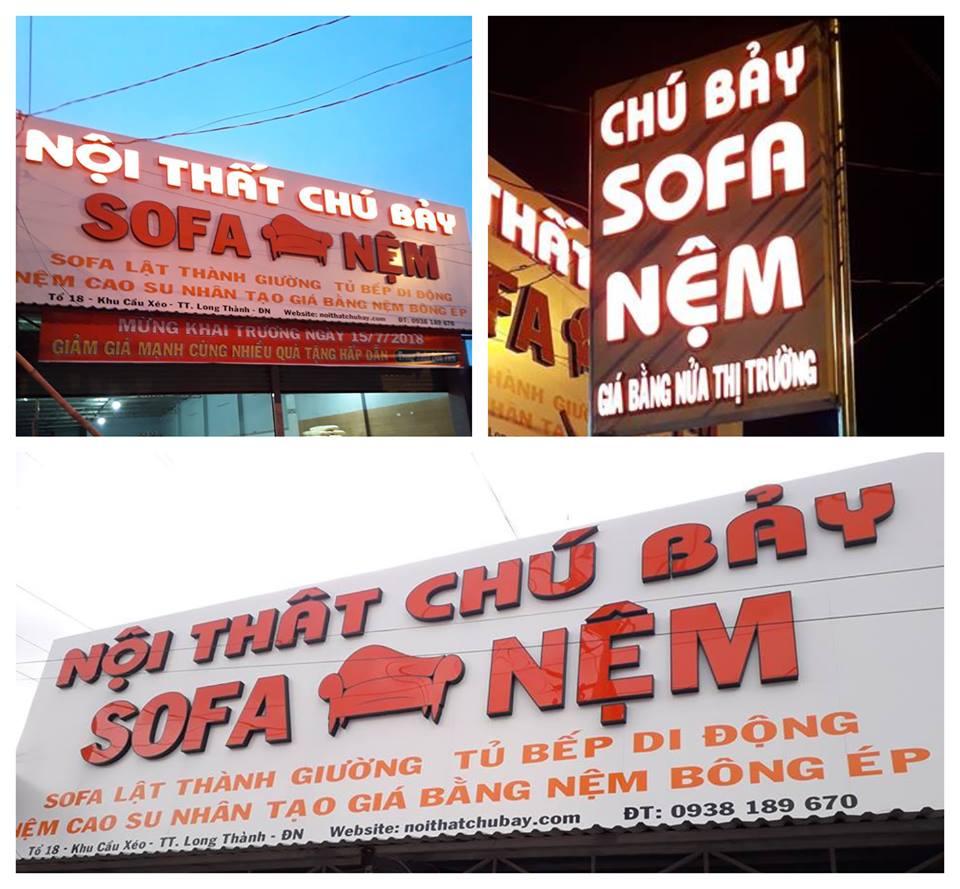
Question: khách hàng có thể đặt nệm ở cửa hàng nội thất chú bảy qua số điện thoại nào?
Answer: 0938189670